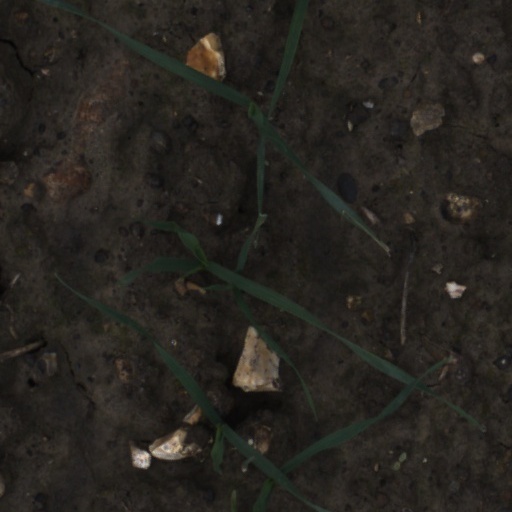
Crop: wheat